Fuglafjørður

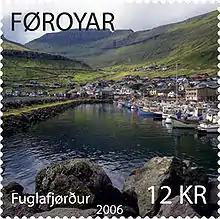
Faroese stamp FO 550: FuglafjørðurDate of issue: 13 February 2006

Fuglafjørður is a village on Eysturoy's east coast in the Faroe Islands. Its name means "fjord of birds".